Kotoōshū Katsunori

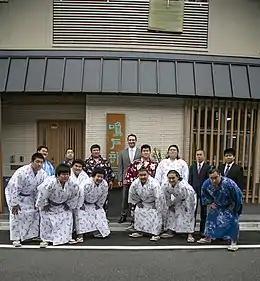
Kotoōshū with wrestlers from Naruto stable

In 2014 Kotoōshū obtained Japanese nationality and legally changed his name to Karoyan Andō (安藤 カロヤン, Andō Karoyan), allowing him to remain in sumo as an elder. He acquired the Naruto "toshiyori kabu" (elder license) in 2015, and began as a coach at Sadogatake stable.